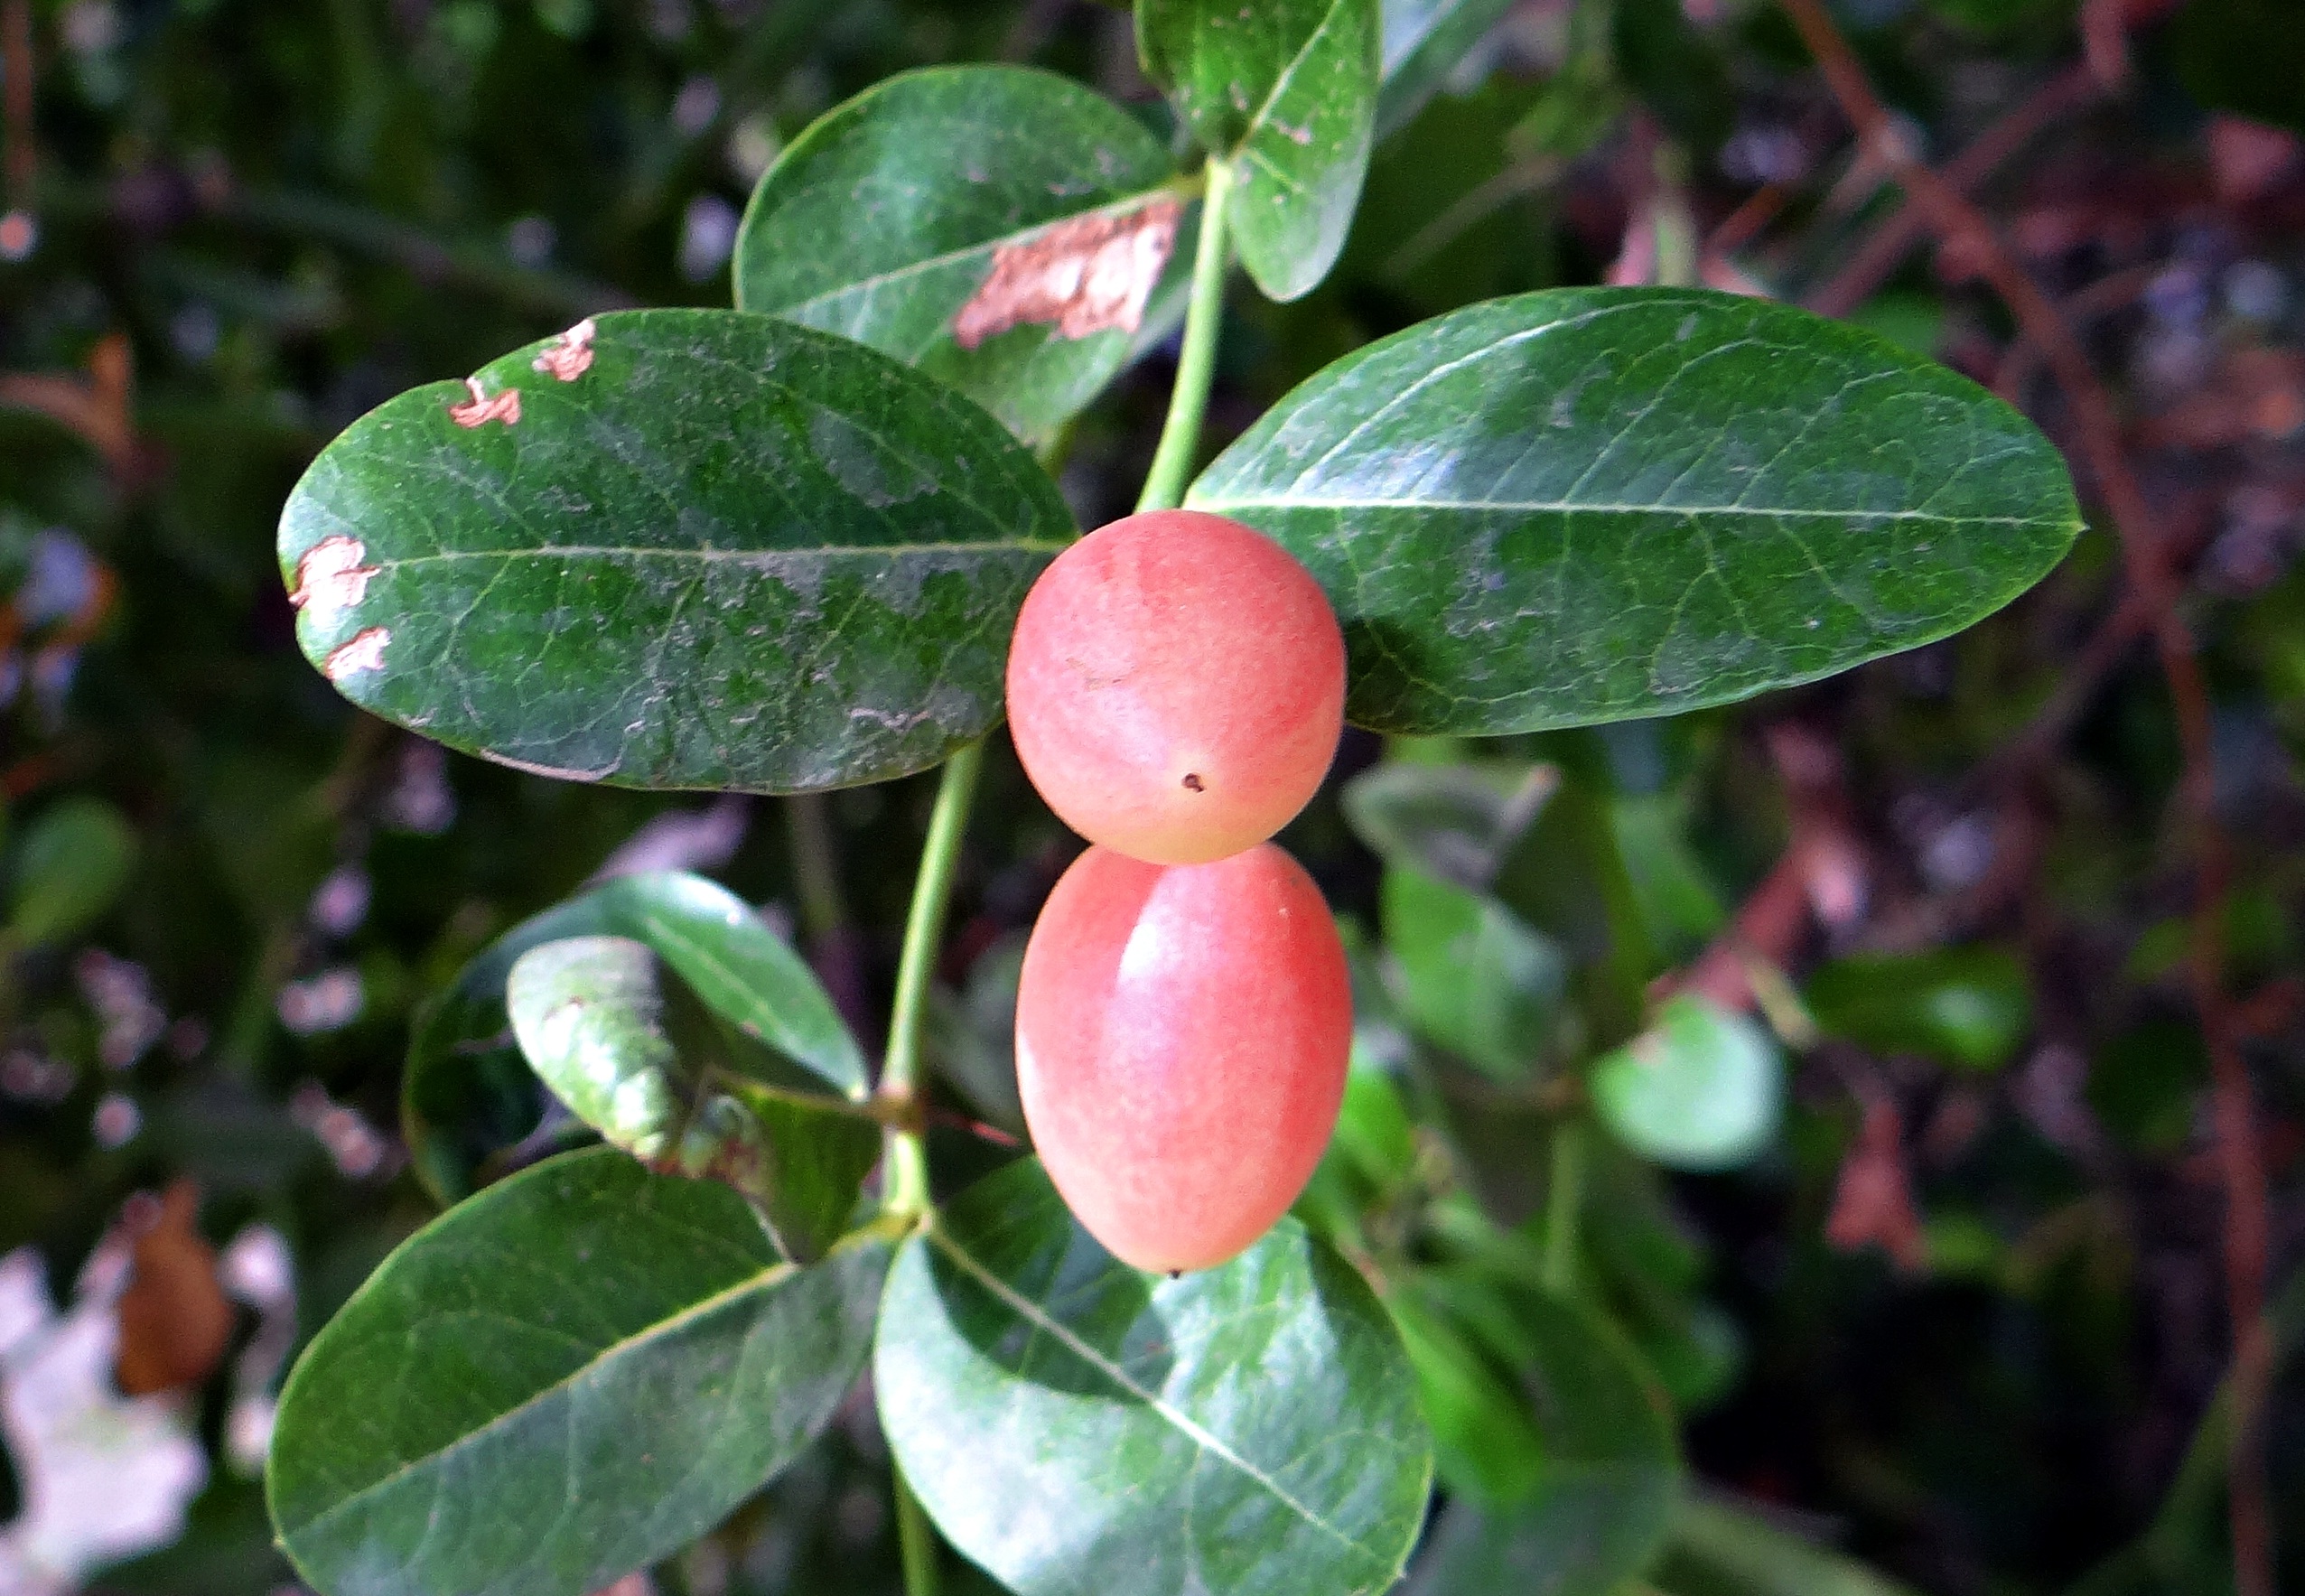
tree, plant, fruit, berry, leaf, flower, ripe, food, red, produce, evergreen, flora, shrub, india, apocynaceae, flowering plant, acerola, malpighia, woody plant, land plant, arctostaphylos uva ursi, carissa carandas, karonda